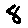
Label: 8